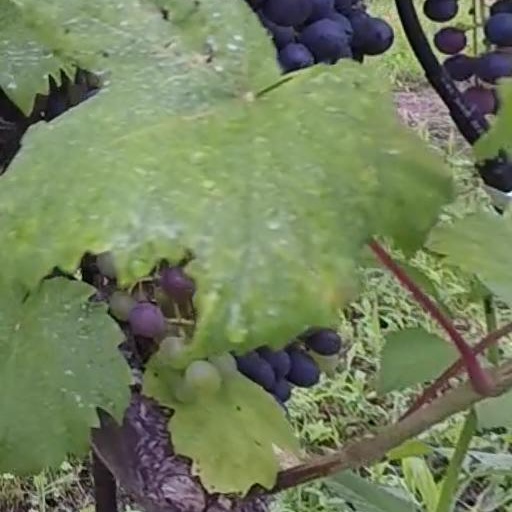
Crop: grape